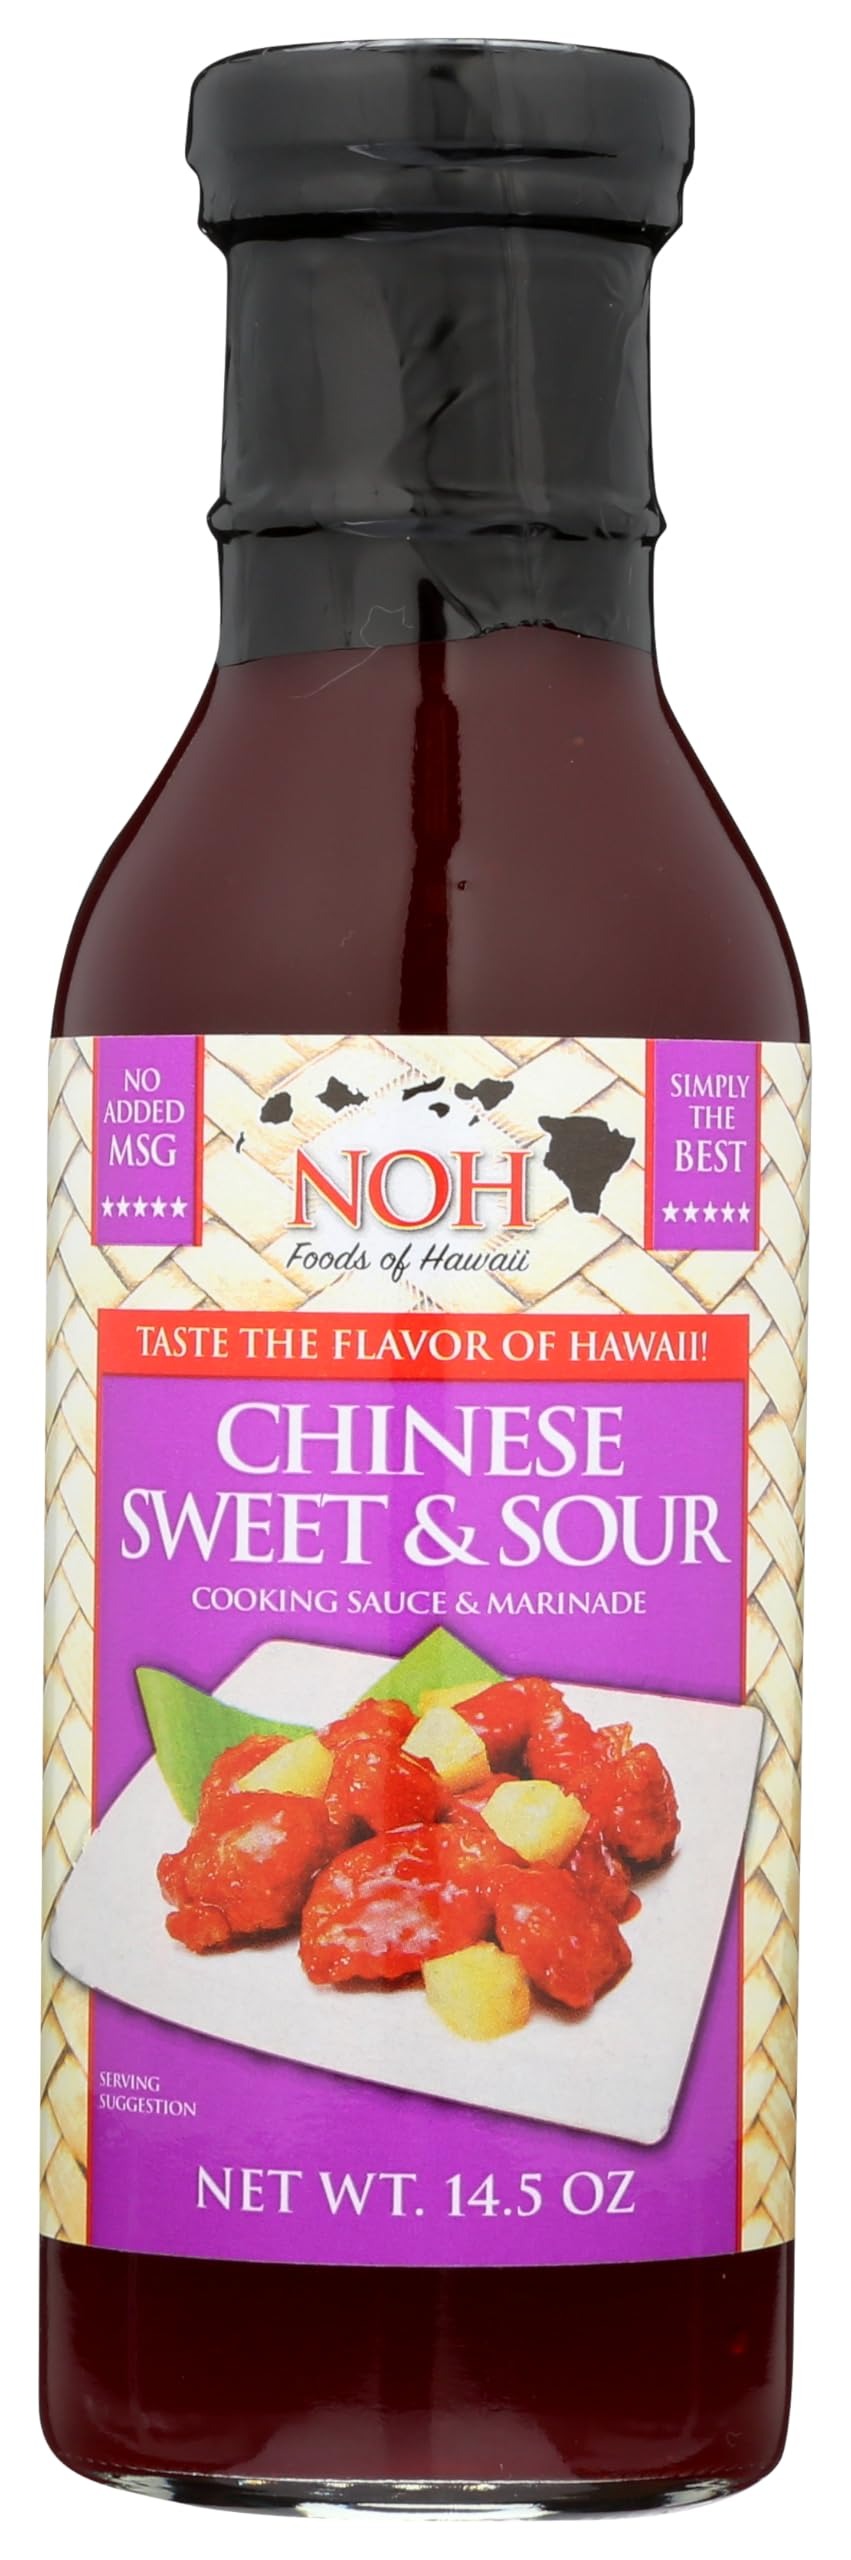
Item Name: Noh Foods Sauce Sweet And Sour, 14.5 oz
Bullet Point: Prepared in a dedicated Gluten-free allergy-friendly facility
Value: 14.5
Unit: Ounce

Price: 14.24